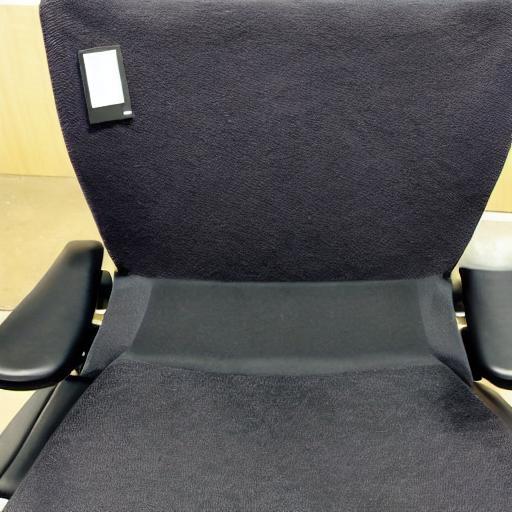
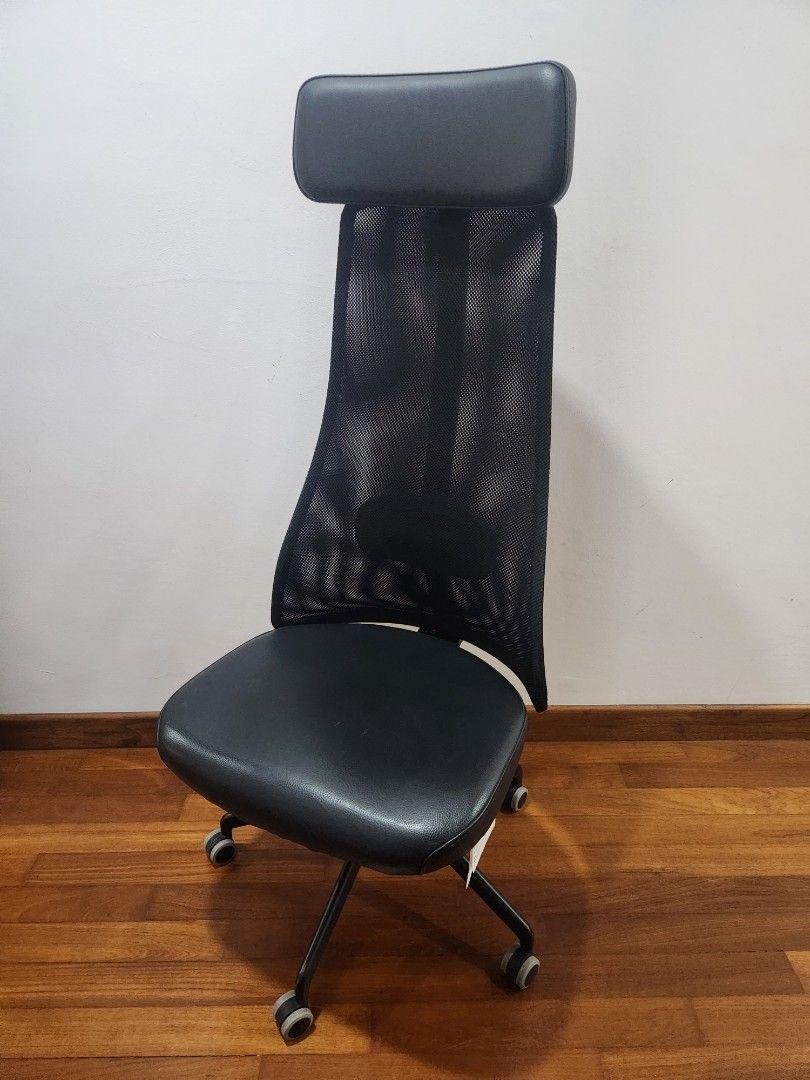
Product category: items_chair
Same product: no